Little Hunter and Hamilton Street Precinct

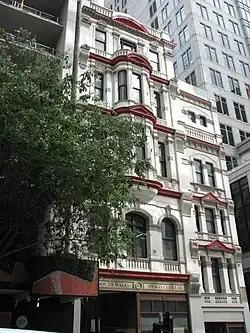
NSW Sports Club building

10 Hunter Street is a commercial building located at the corner of Hunter Street and Little Hunter Street, in the Sydney central business district, New South Wales, Australia. It was formerly The Grand Hotel (since relocated further east on Hunter Street) and NSW Sports Club (which closed in 2013). The property is privately owned. The building was added to the New South Wales State Heritage Register on 2 April 1999 under the name Little Hunter and Hamilton Street Precinct. The heritage listed portion of the property includes the main building of 10 Hunter Street, extending to the rear frontage on Curtin Street, as well as the extension facing Little Hunter Street.